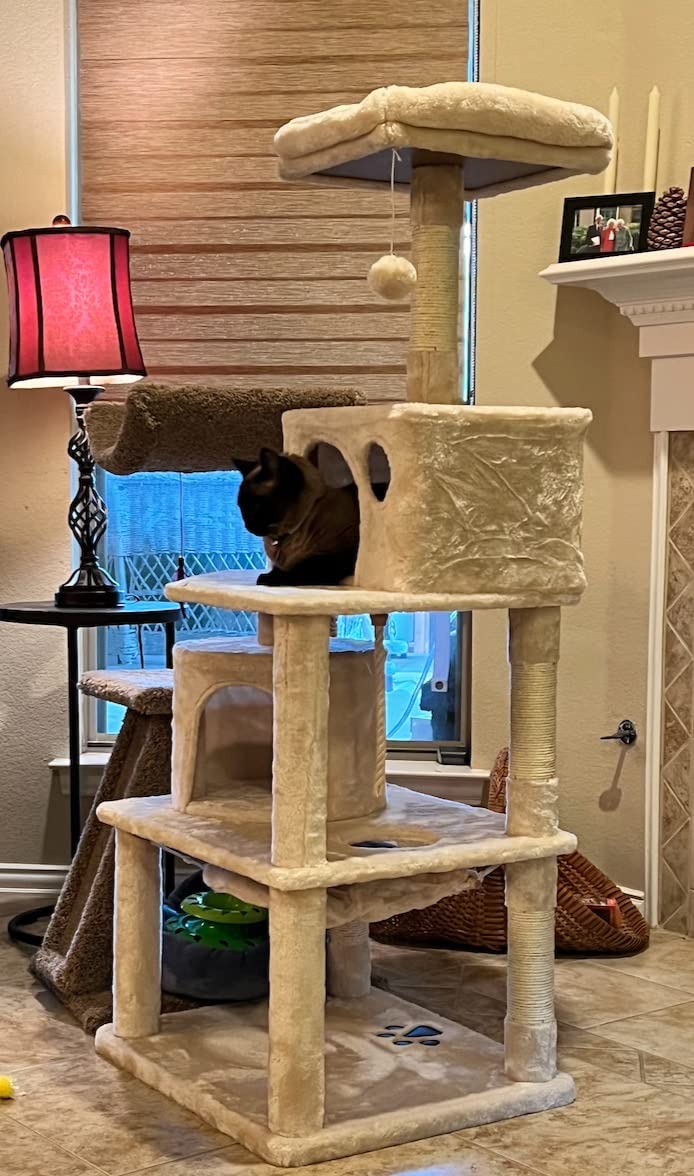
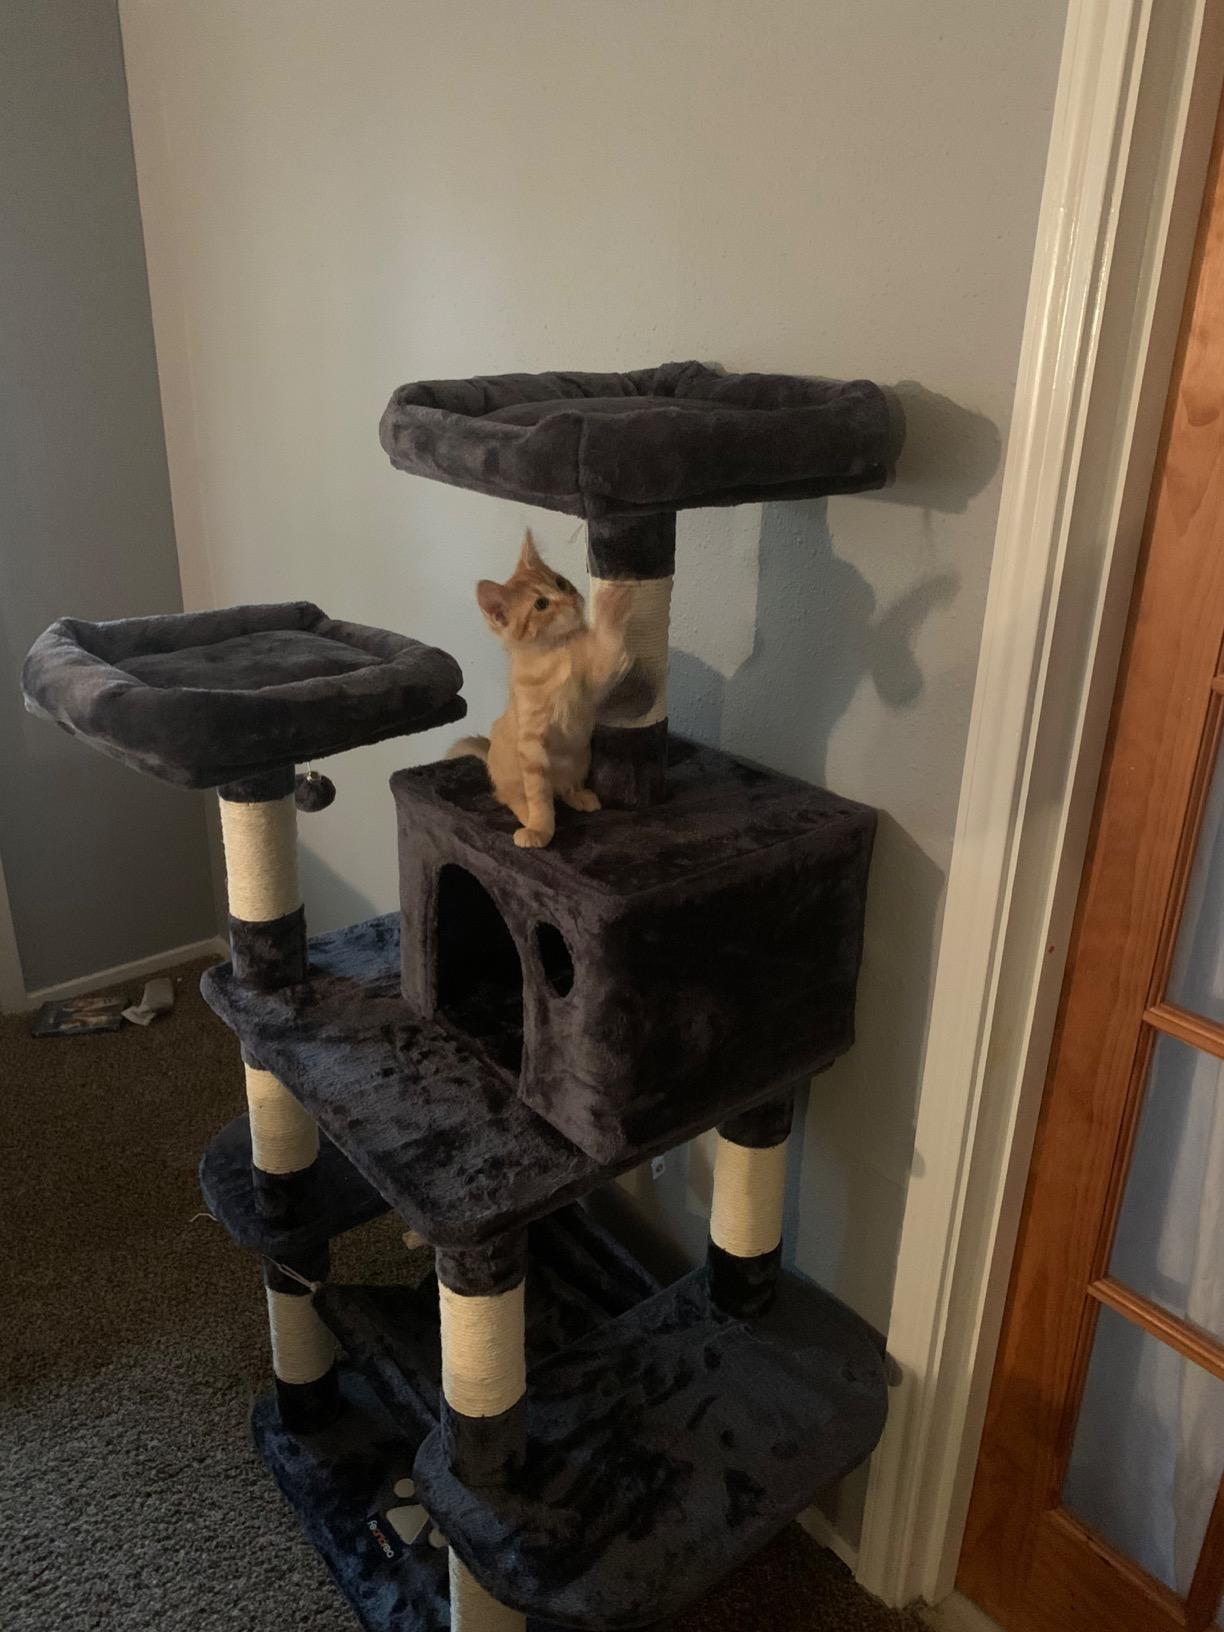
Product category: items_cat tree
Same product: no